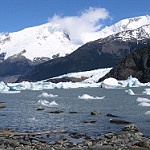
Label: glacier